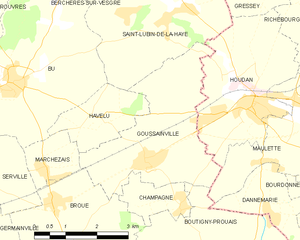
Carte de Goussainville, Champagne et des communes limitrophes.
Goussainville est une ancienne commune française située dans le département d'Eure-et-Loir en région Centre-Val de Loire.